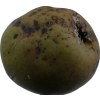
Label: pear